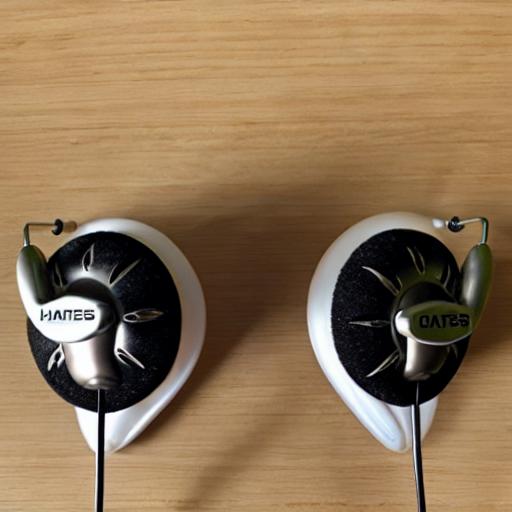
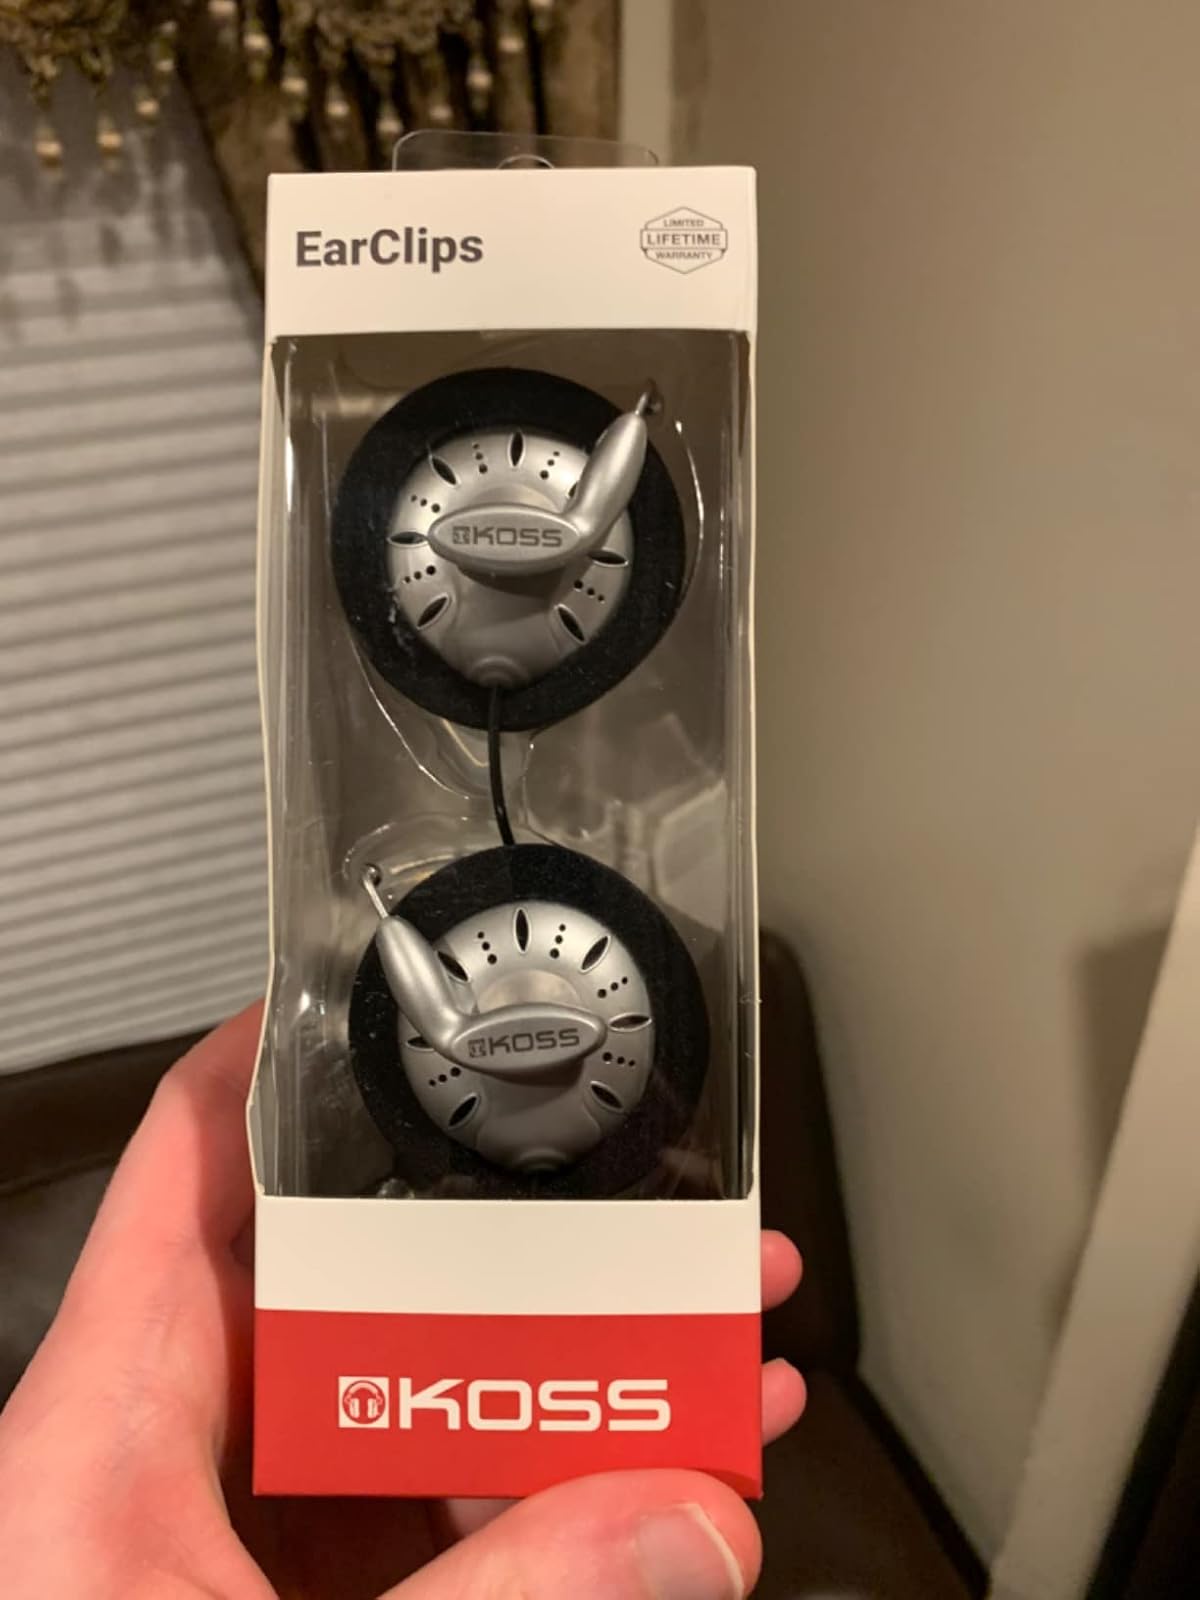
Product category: headphones
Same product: no